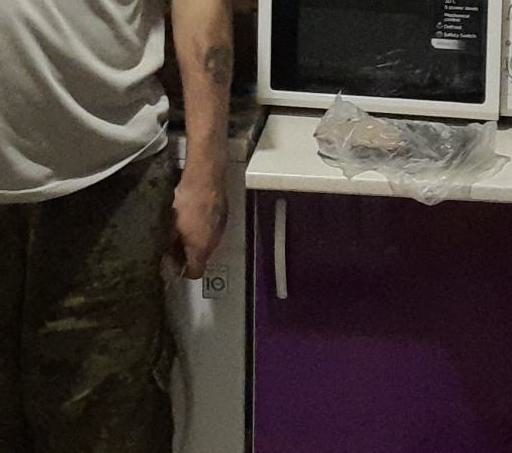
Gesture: no_gesture